Zeppelin LZ 38

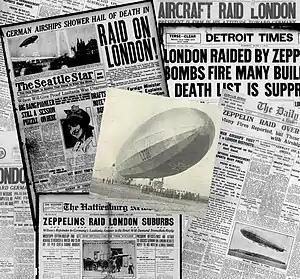
Media coverage of the May 31 1915 Zeppeling LZ 38 bombing raid on London

Zeppelin LZ 38 (designated LZ 38) was Zeppelin P Class airship of the German Imperial Army. It was the first to bomb London, United Kingdom.